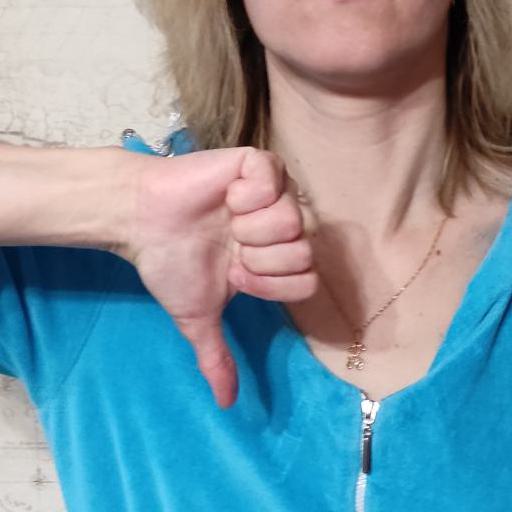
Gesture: dislike